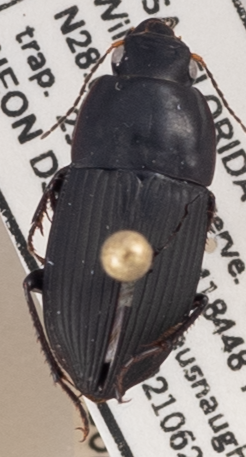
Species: Anisodactylus haplomus
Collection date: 2021-06-29
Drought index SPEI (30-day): -0.17
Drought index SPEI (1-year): -0.1
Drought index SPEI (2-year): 0.54